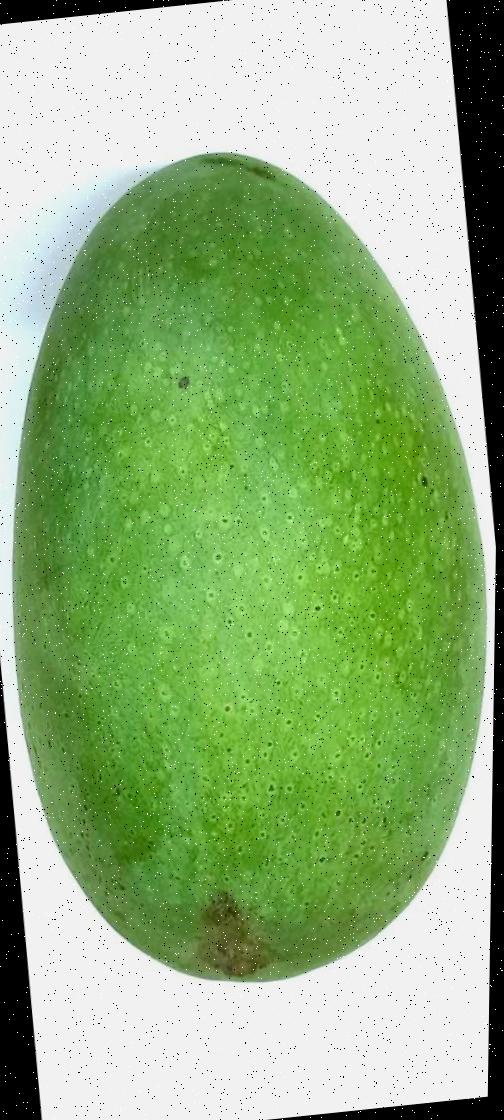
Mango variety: Fazli Shurmai